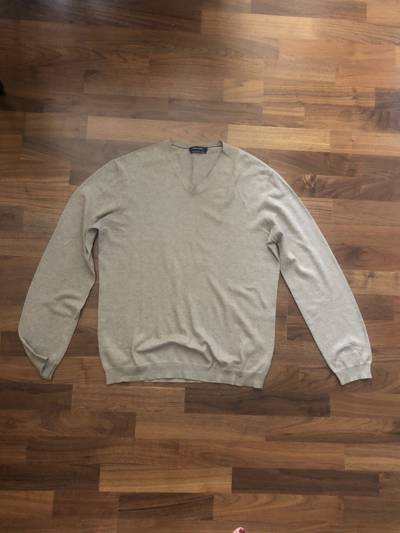
Waste category: clothes